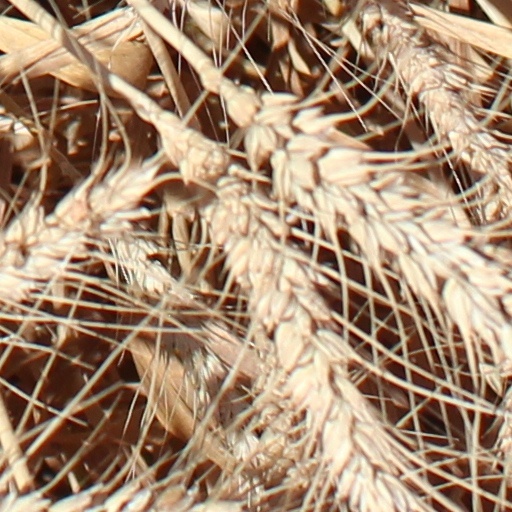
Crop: wheat